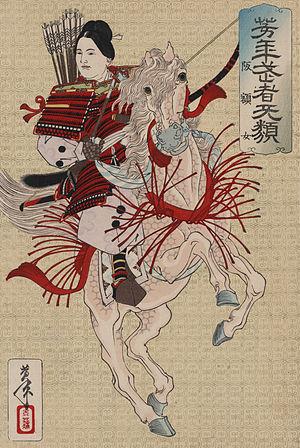
Hangaku Gozen, aussi appelée Hangaku est une samouraï du XIIIᵉ siècle, et l'une des rares Japonaises mentionnées dans la littérature historique et classique.
L’histoire militaire des femmes retrace le rôle actif pris par les femmes dans l'histoire militaire en tant que combattantes, qu'auxiliaires des forces armées ou qu'ouvrières dans les usines d'armement et de matériel militaire, qu'espionnes, agents de renseignement, résistantes ou combattantes dans des mouvements de guerilla.
La guerre à travers l'histoire a été principalement un domaine d'hommes, mais des femmes aussi ont joué un rôle - en tant que dirigeantes, espionnes et, moins souvent, combattantes. Suit une liste de femmes remarquables qui, dans l'une de ces capacités, ont été activement engagées dans la guerre à l'ère postclassique. Elle n'inclut pas les monarques féminins ou autres dirigeantes qui n'ont pas mené de troupes.
Les femmes au Japon acquièrent l'égalité après la Seconde Guerre mondiale grâce à la Constitution de 1947 et obtiennent également le droit de vote. Mais elles ne bénéficient toujours pas de l'égalité dans l'éducation et sur le marché du travail. Toutefois, au XXIᵉ siècle, elles rejoignent la population active en nombre croissant et bénéficient de plus d'expériences et de possibilités d'éducation. Pourtant, les Japonaises font toujours face à une culture d'entreprise largement dominée par les hommes.